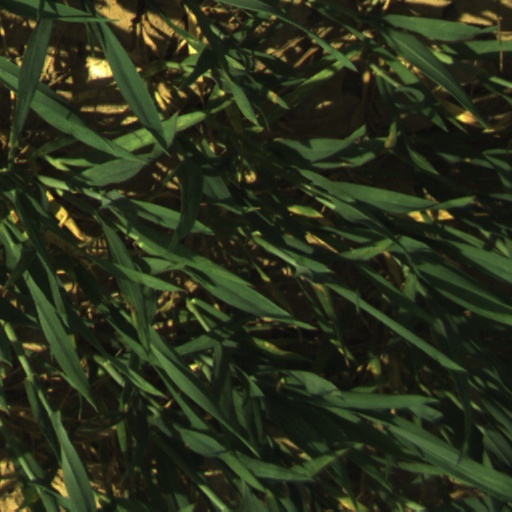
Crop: wheat